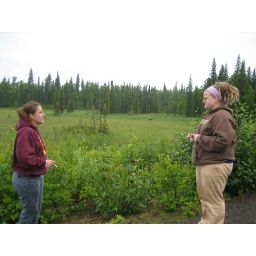
black bear in the back